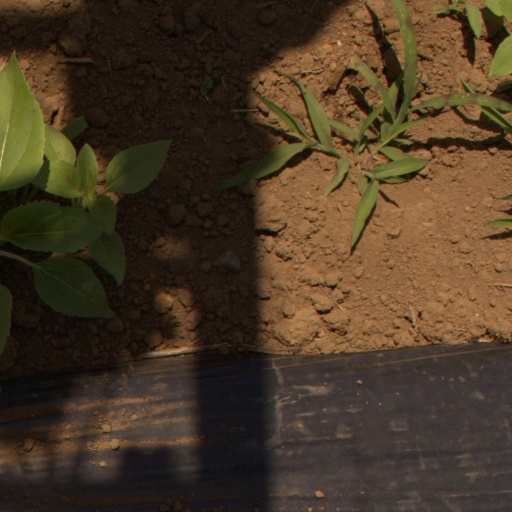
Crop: Jerusalem artichoke